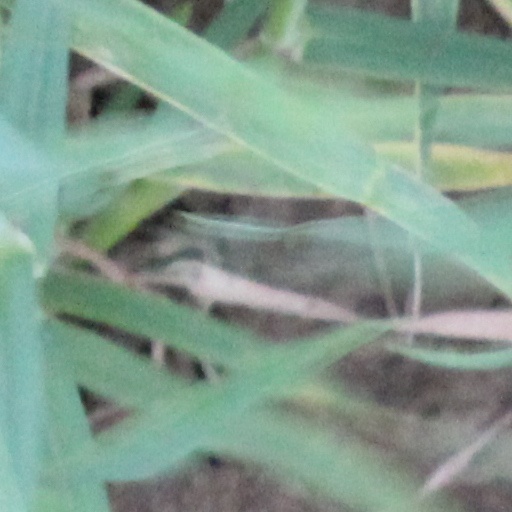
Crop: wheat